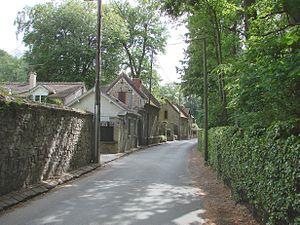
Barbizon est une commune française située dans le département de Seine-et-Marne en région Île-de-France.